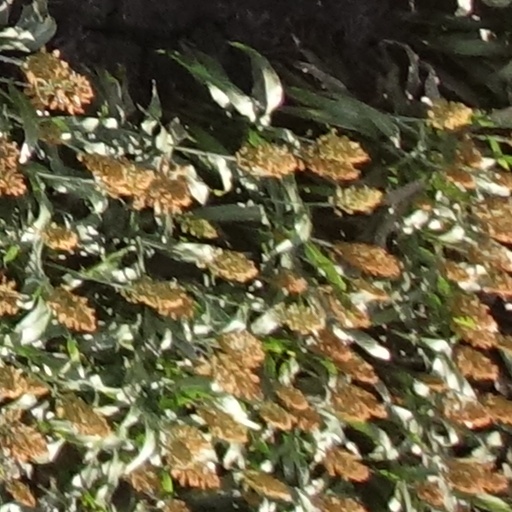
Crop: sorghum